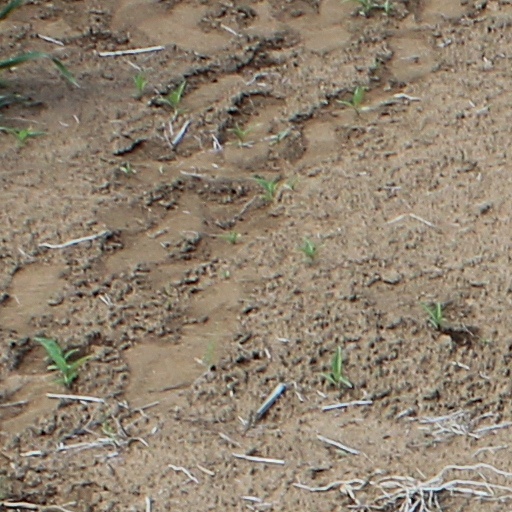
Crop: wheat